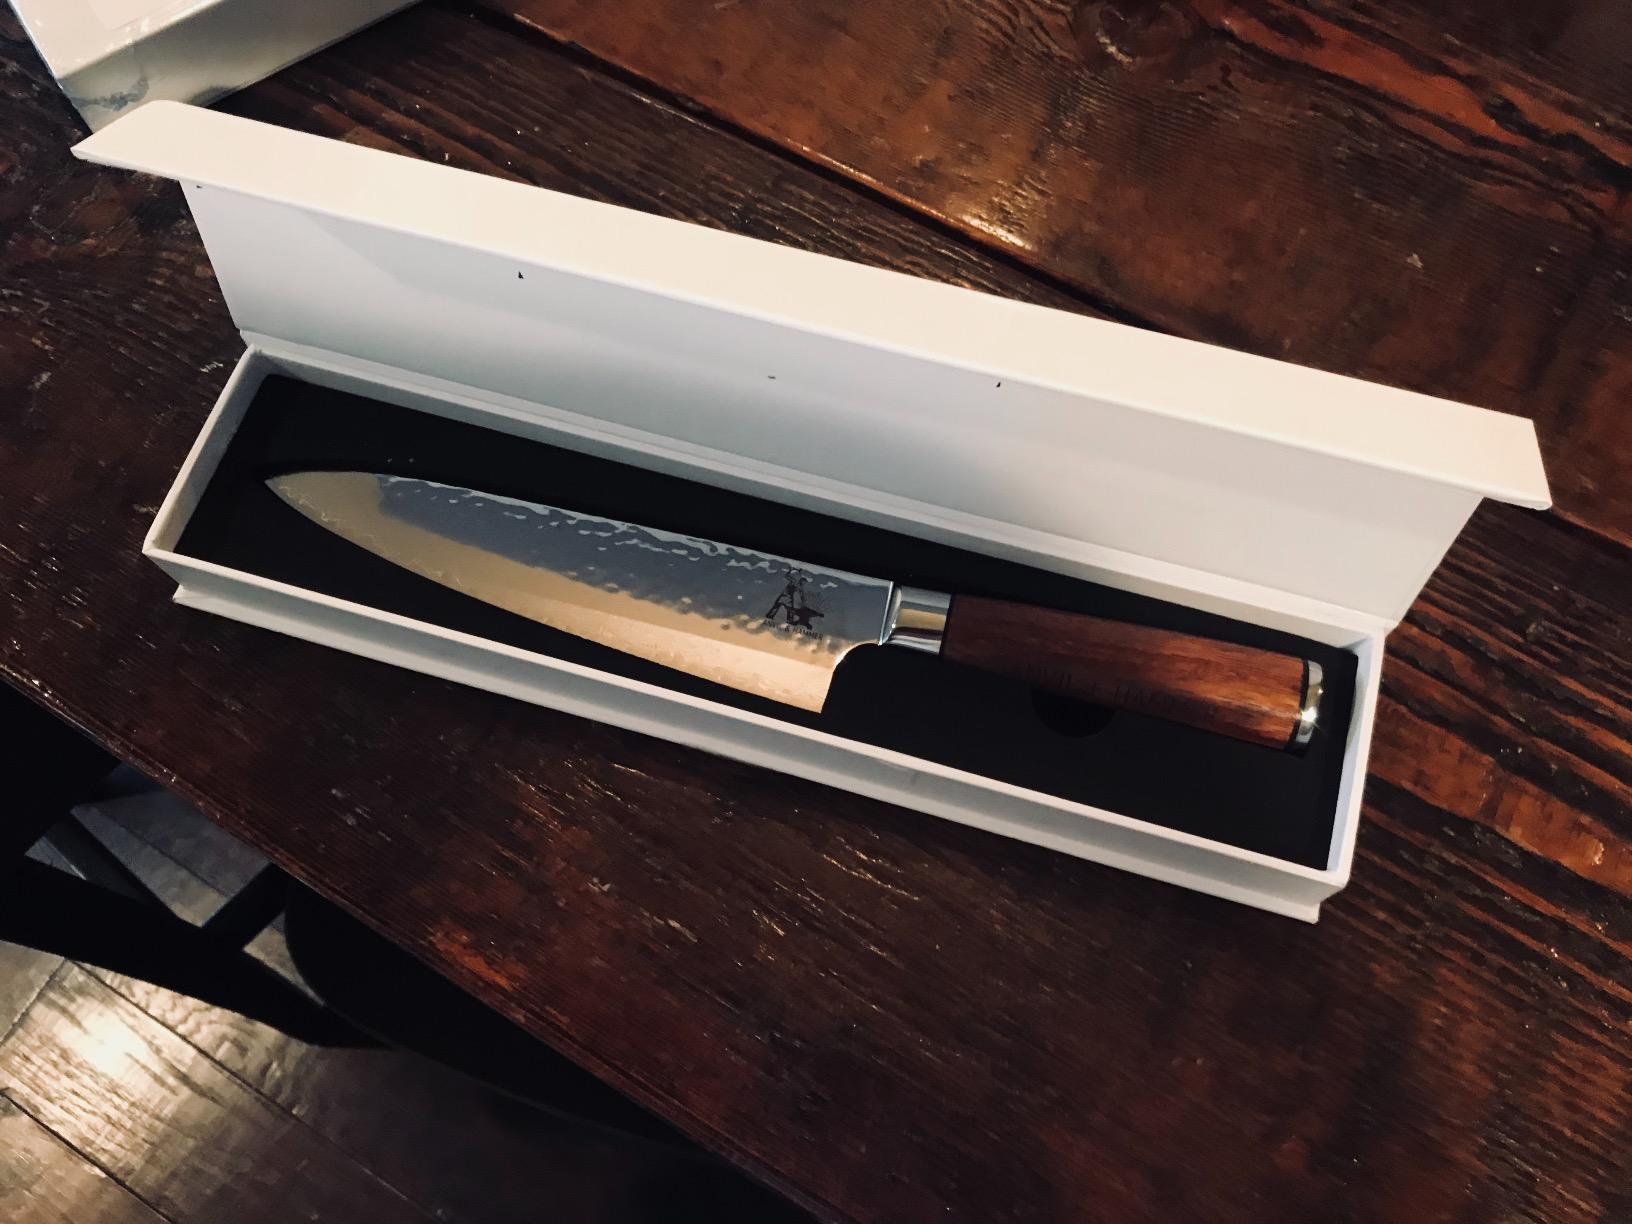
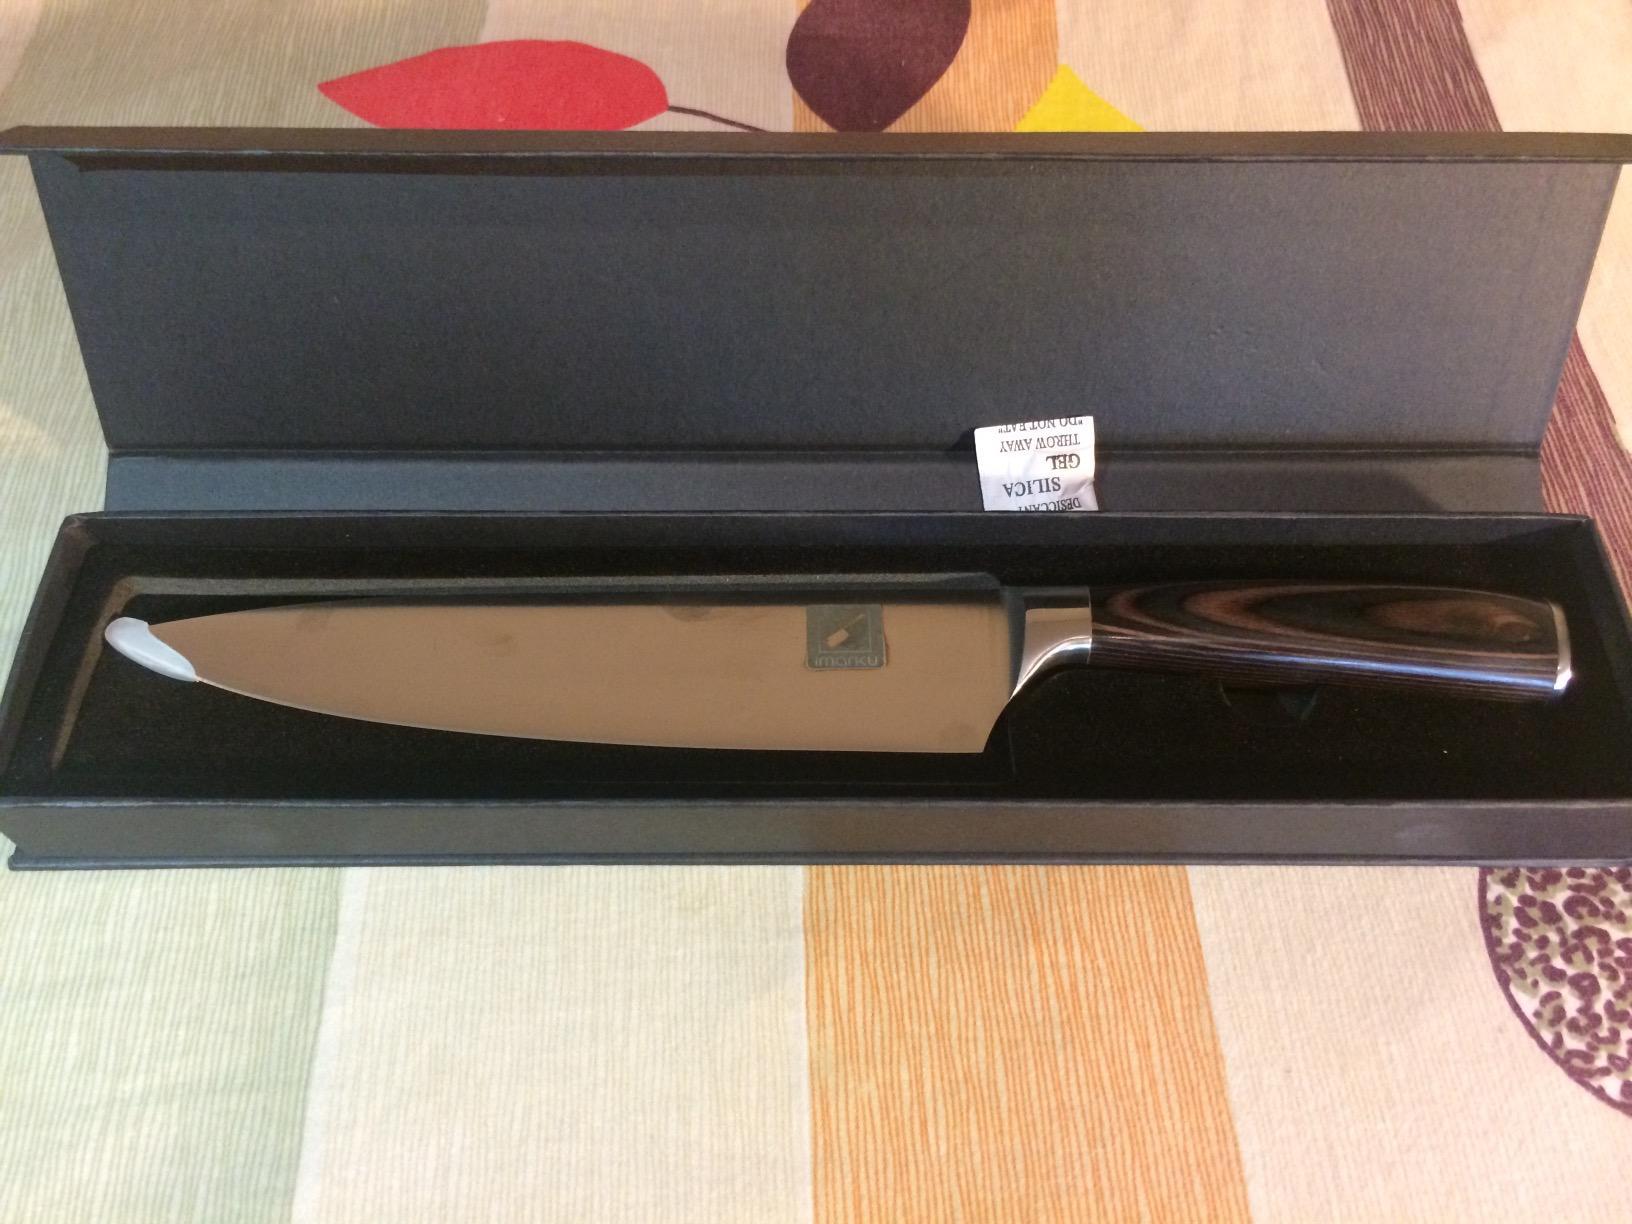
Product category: items_knife
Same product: no